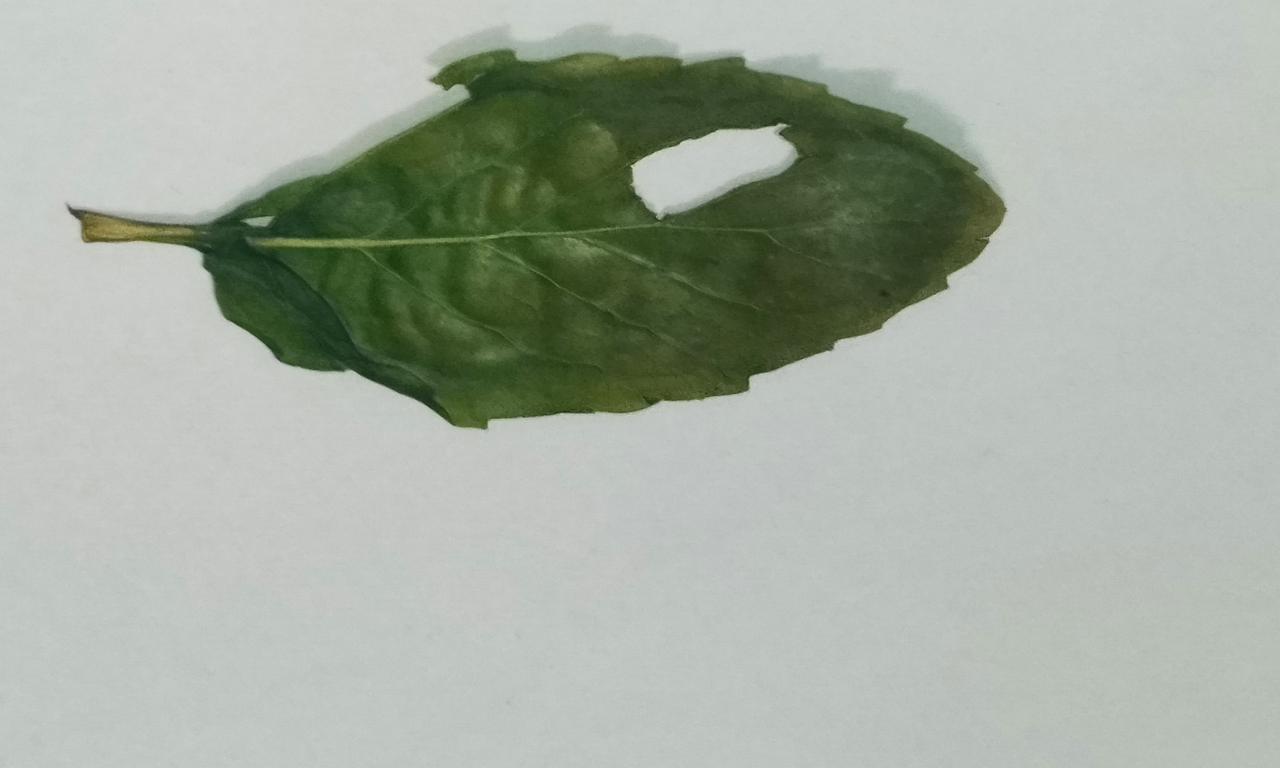
Label: Dried